Dick Cresswell

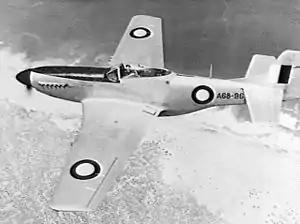
Overhead shot of single-engined fighter aircraft in flight

Cresswell was on the twelve-week War Staff Course at the RAAF Staff School in Mount Martha, Victoria, when hostilities ended in the Pacific; the course finished on 28 September 1945. He was then tasked with developing a P-51 Mustang conversion course, to train pilots for service with No. 81 Wing, comprising three Mustang squadrons, including No. 77, as part of the British Commonwealth Occupation Force in Japan. On 1 February 1946, the crew conversion unit, CCU (Fighter), was established at Williamtown. Cresswell served initially as the CCU's chief instructor, and then as commanding officer from 29 March 1947. At the same time, he took command of the Williamtown base, as well as No. 78 (Fighter) Wing, which controlled two Mustang squadrons and several ancillary units. He had married a war widow, Bettine Harrison-Owen (née Cotter), on 27 July 1946 at St John's Church in Toorak, Victoria. CCU (Fighter) disbanded on 7 July 1947, but Cresswell remained in command of Williamtown and No. 78 Wing until March 1948.